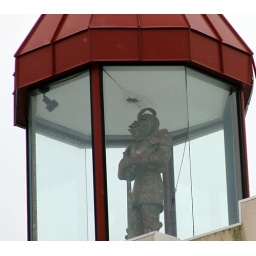
In a tower high in the sky...are standing 2 different looking Knights in rusted armor